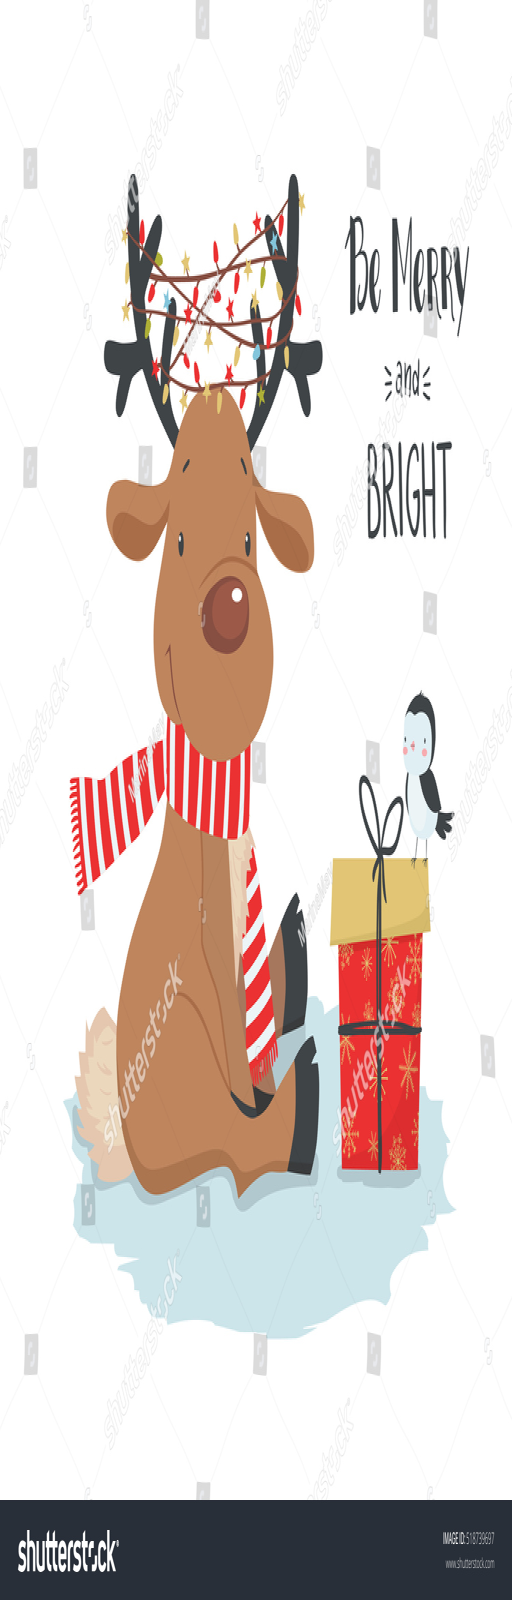
cute christmas deer with little bird and gift .